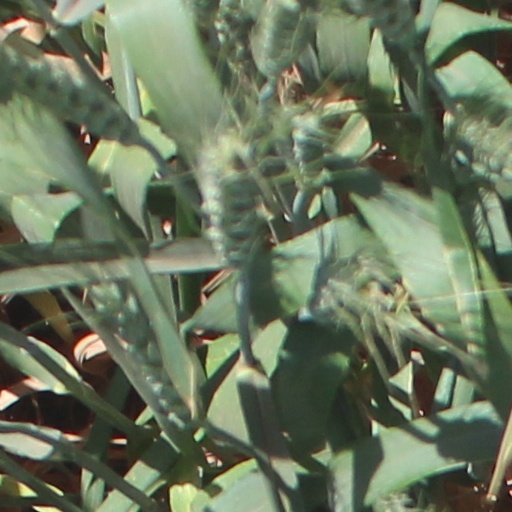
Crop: wheat